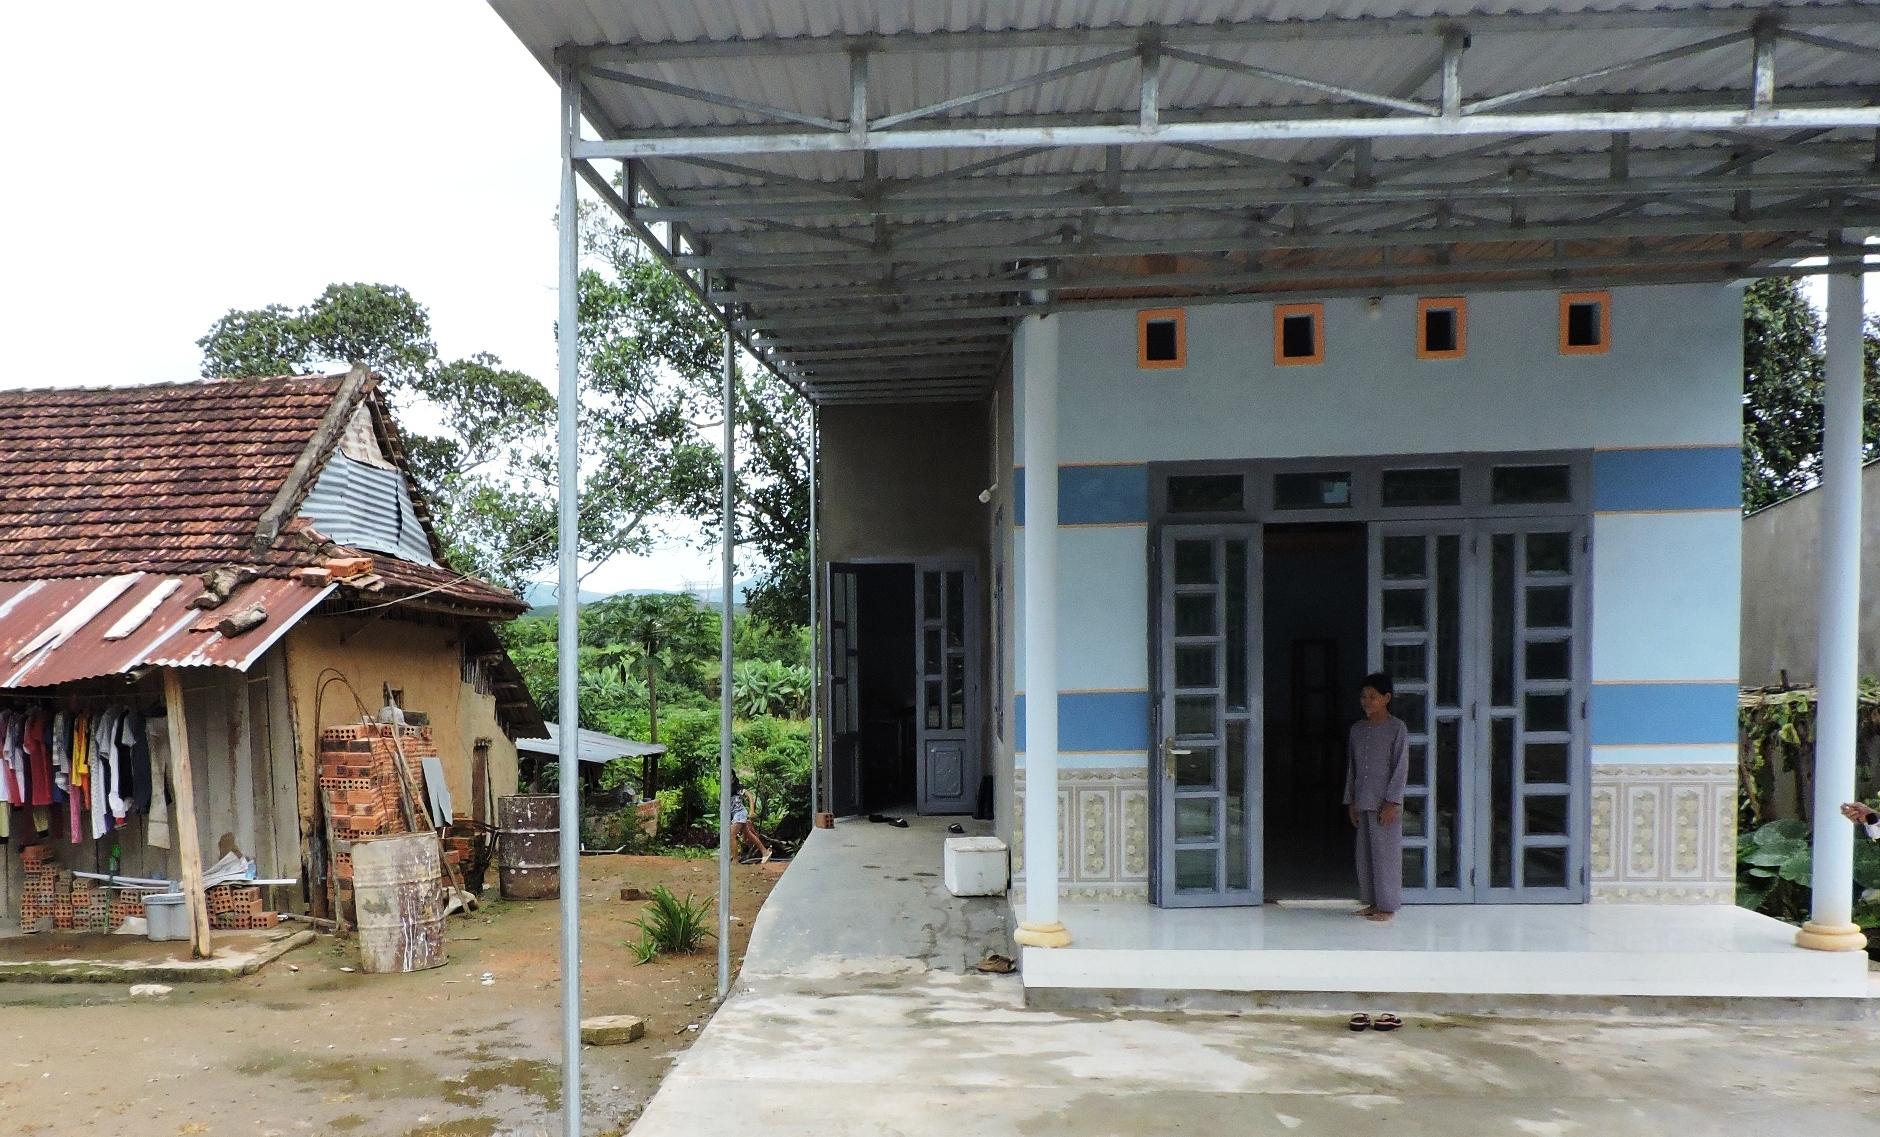
có một người đang đứng ở sảnh trước căn nhà màu xanh nước biển